Franz Aepinus

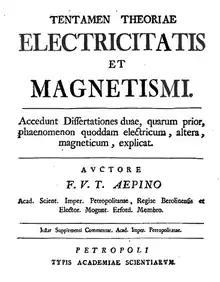
Title page of his 1759 book

His principal work, "Tentamen Theoriae Electricitatis et Magnetismi" ("An Attempt at a Theory of Electricity and Magnetism"), published at St. Petersburg in 1759, was the first systematic attempt to apply mathematical reasoning to these subjects. He also published a treatise, in 1761, "De Distributione Caloris per Tellurem" (On the Distribution of Heat in the Earth), and he was the author of memoirs on different subjects in astronomy, mechanics, optics and pure mathematics, contained in the journals of the learned societies of St. Petersburg and Berlin.